Methoxetamine

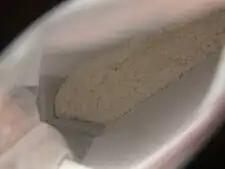
Methoxetamine powder.

"Mixmag" reported in January 2012, that people in the dance music and clubbing community have given MXE the slang name 'roflcoptr'. "Vice" commented that it was likely that the phrase will only be used by "the same politicians, parents and journalists" who called mephedrone 'meow meow'. After being called mexxy in UK Home Office press releases, the media adopted the name.